Diocese of Germensis in Galatia

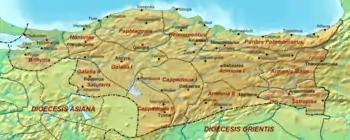
The Diocese of Pontus in the 5th century.

The Diocese of Germa in Galatia or Germensis in Galatia is a suppressed see and now a titular see of the Roman Catholic Church. Its seat was at Germensis in Galatia (also known as Germocolonia or Germacolonia) in the province of Galatia in the civil diocese of Pontus (present day northern central Turkey). It formed part of the Patriarchate of Constantinople and was a suffragan see of the Archdiocese of Pessinus. Only one bishop of the see is known, Eustacius, who is mentioned as attending the Fourth Council of Constantinople in 879 which rehabilitated patriarch Photios I of Constantinople.